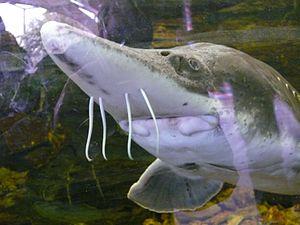
Esturgeon chinois (Acipenser sinensis) au zoo de Shanghai (Chine).